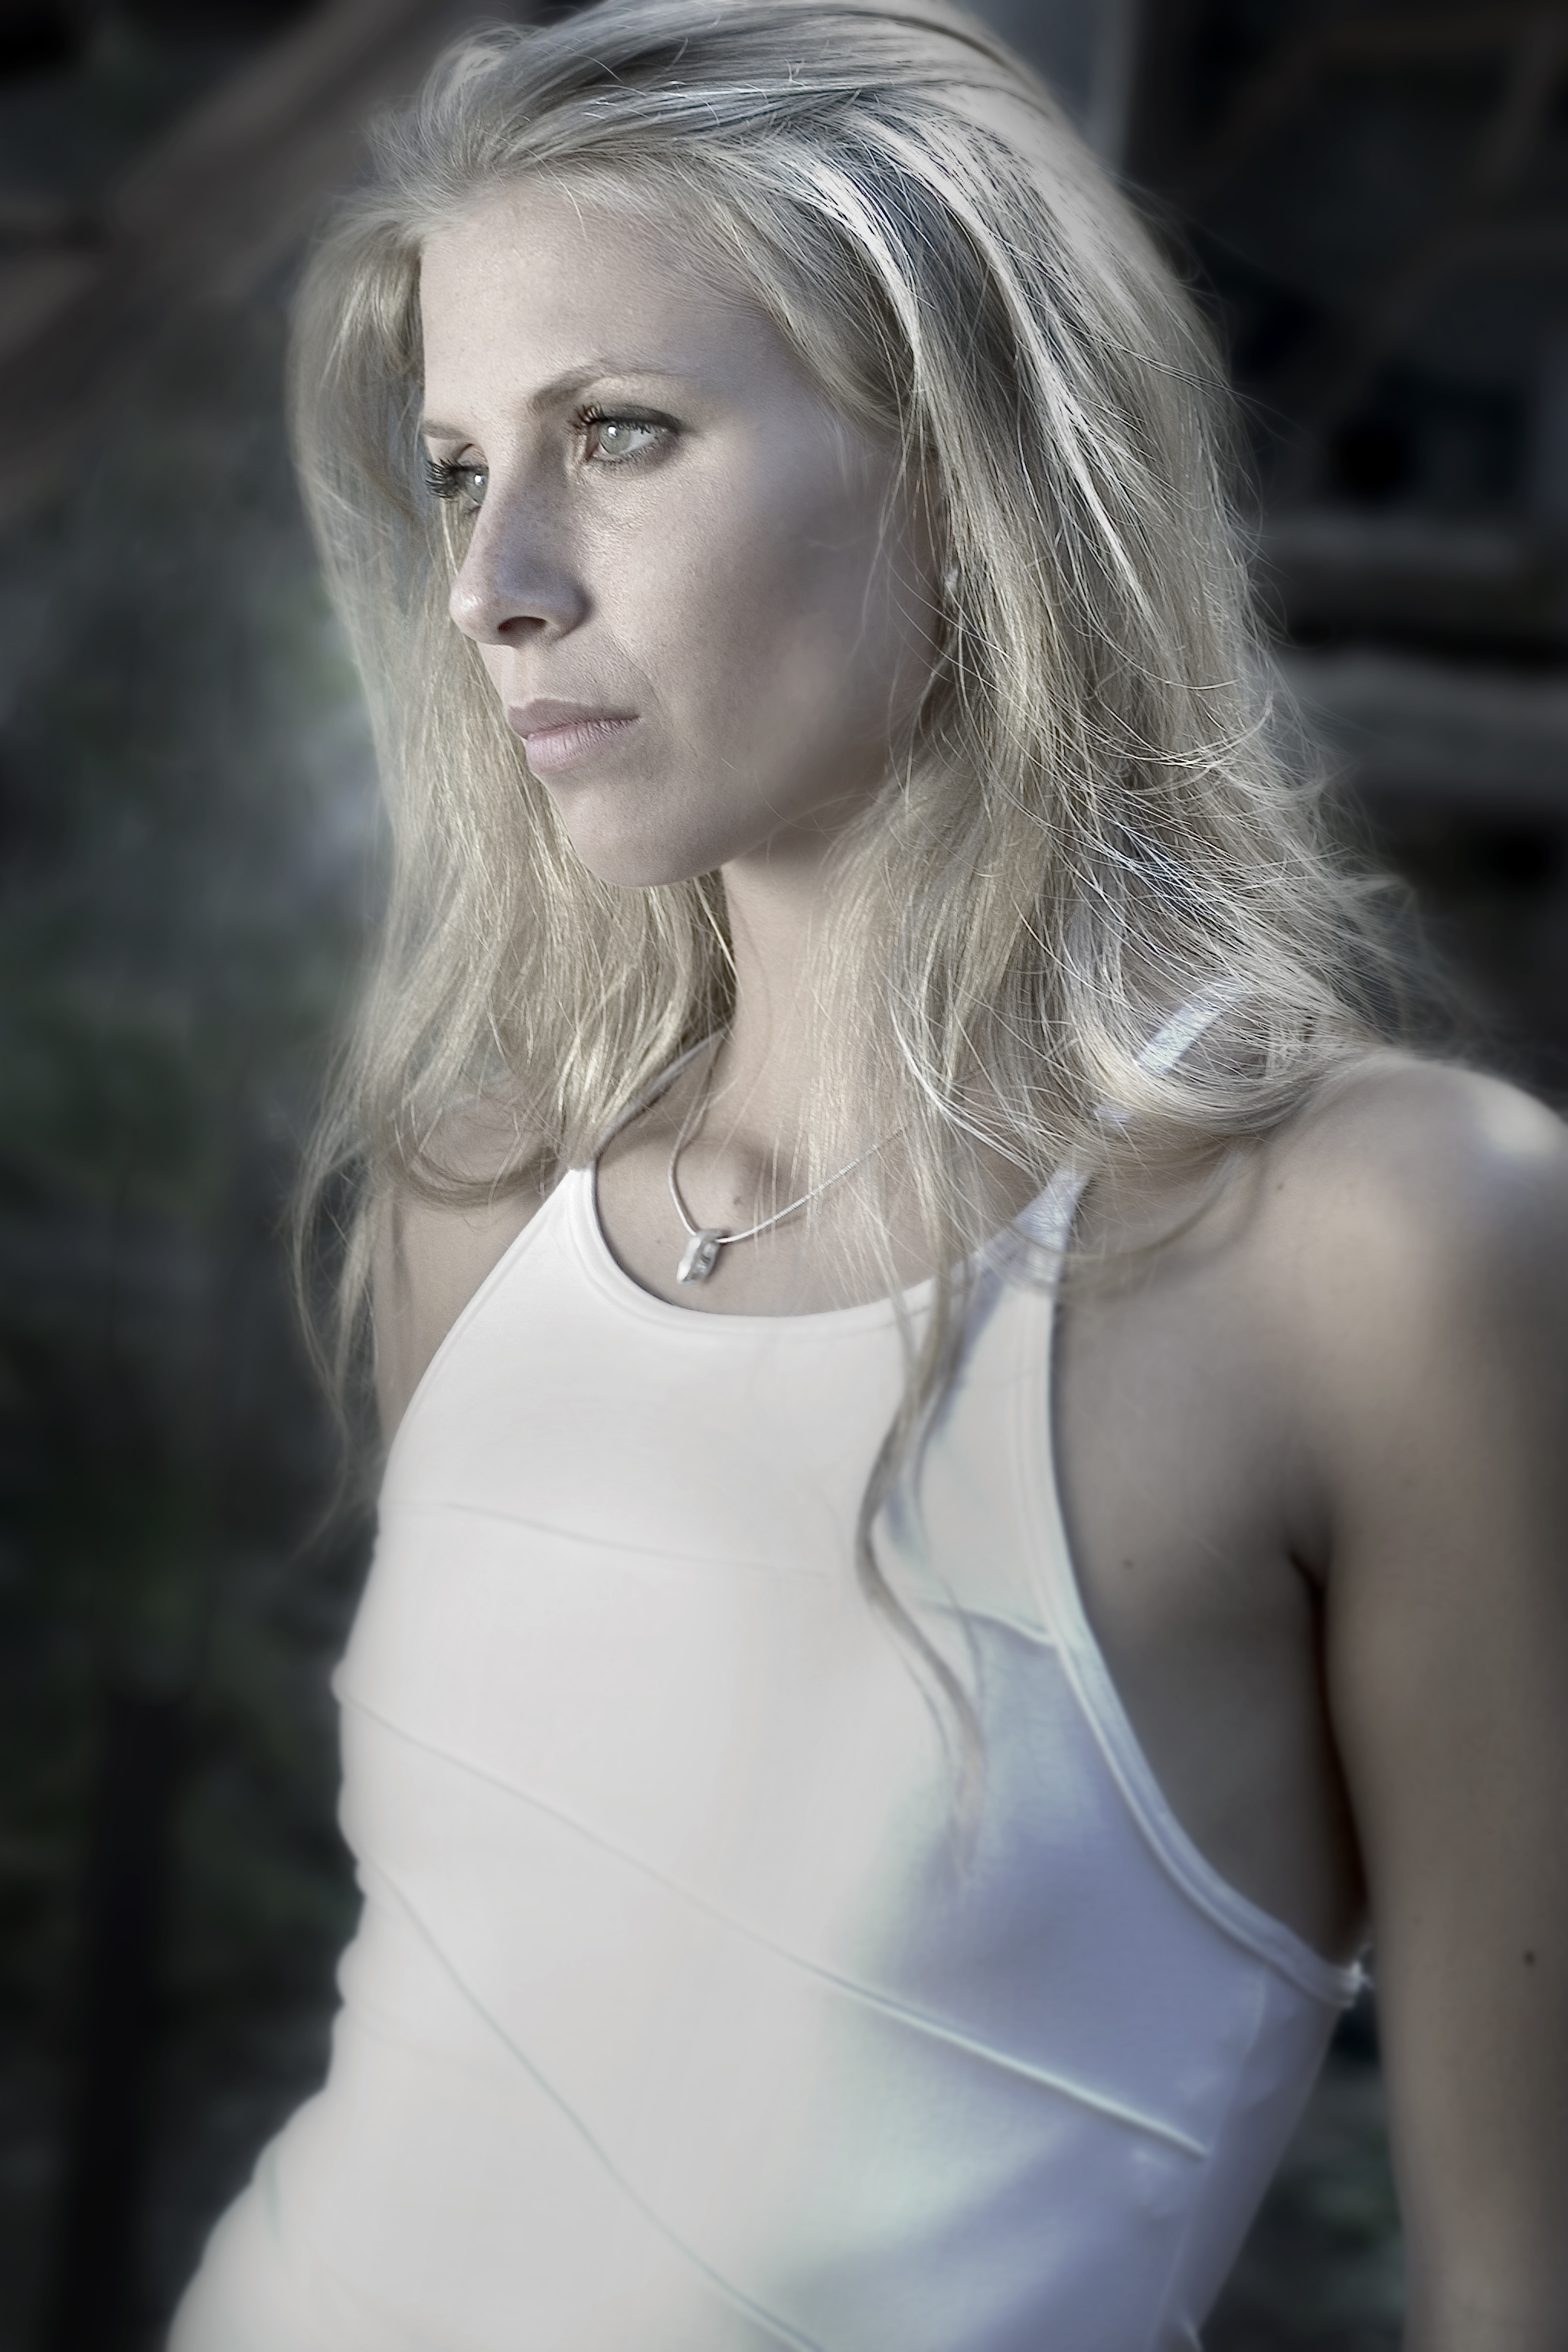
person, girl, woman, hair, photography, portrait, model, fashion, lady, blonde, hairstyle, long hair, face, dress, eye, beauty, blond, photo shoot, brown hair, portrait photography, art model, supermodel